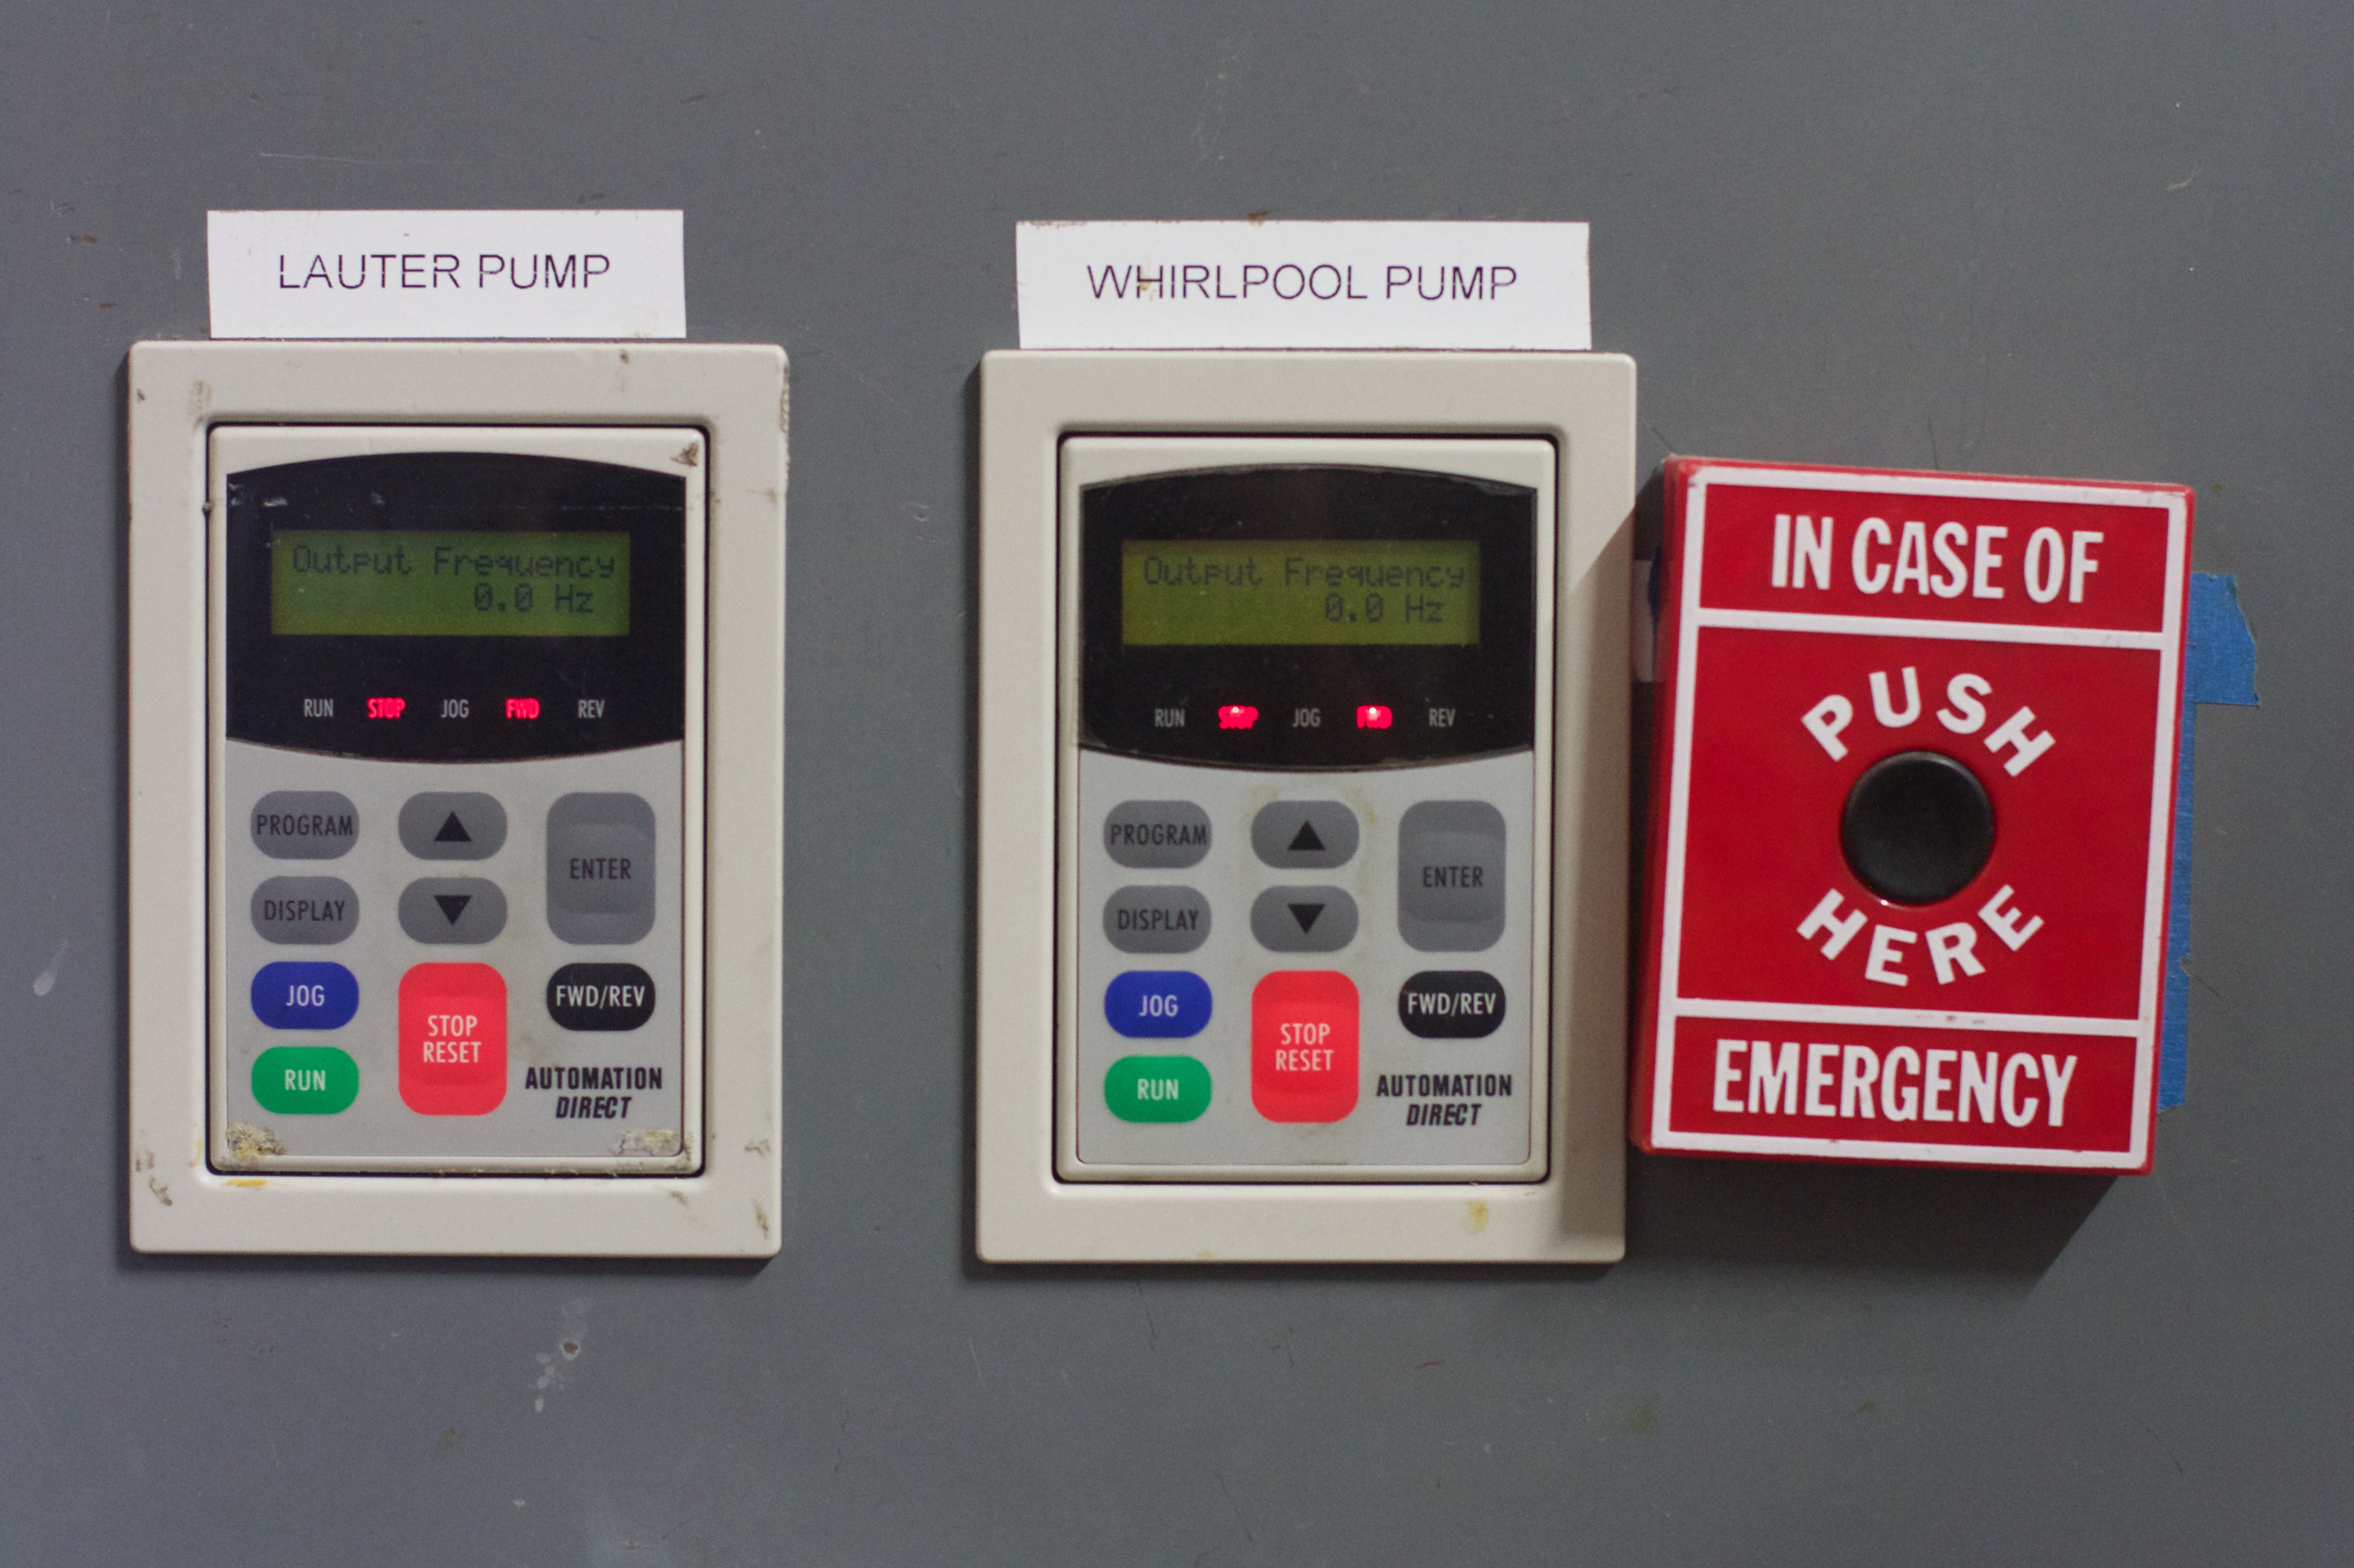
product, thatbrewery